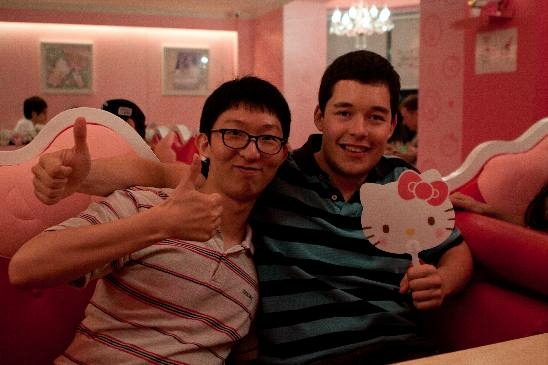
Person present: Yes